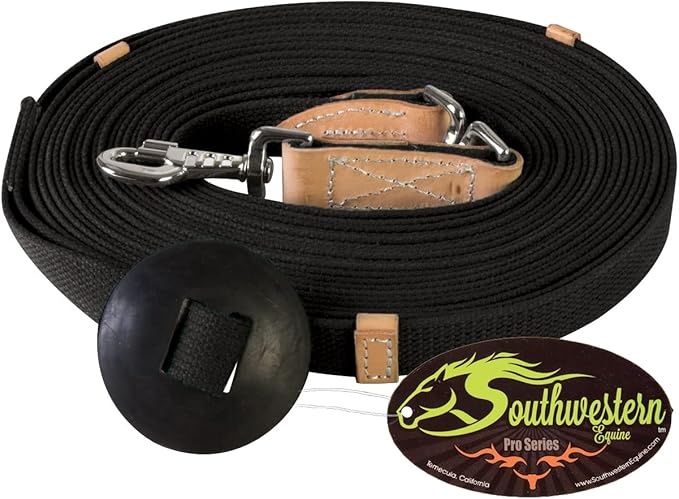
35' Flat Cotton Web Lunge Line with Bolt Snap & Rubber Stop - by Southwestern Equine (35', Black)
About This COLORS - Fun colors for you to be able to choose to show off your style. 35' - This lunge line is 35 feet long which will provide the perfect distance when lunging and can even help with the young ones you are teaching to lunge COTTON - This cotton web lunge line is definitely much softer then most. Now you can lunge your horse in comfort and won't have to worry about getting those pesky rope burns. RUBBER STOP - Don't ever be faced with your horse getting a little frisky and flipping that rope out of your hand. Our cotton lunge line has a rubber stop to help you have more grip and stop the rope from sliding all the way out of your hand. SNAP & SWIVEL - Nickel plated snap with a swivel snap to help you and your horse have a better lunging experience. As your horse moves around and gets a great warm up or work out, our lunge line will not get in his way as the entire lead will swivel around his movements. Overview Size : 35' Color : Black Brand : Southwestern Equine Material : Cotton, Rubber Pattern : Solid
Brand: SouthwesterEquine
Category: Sporting Goods > Outdoor Recreation > Equestrian > Horse Tack